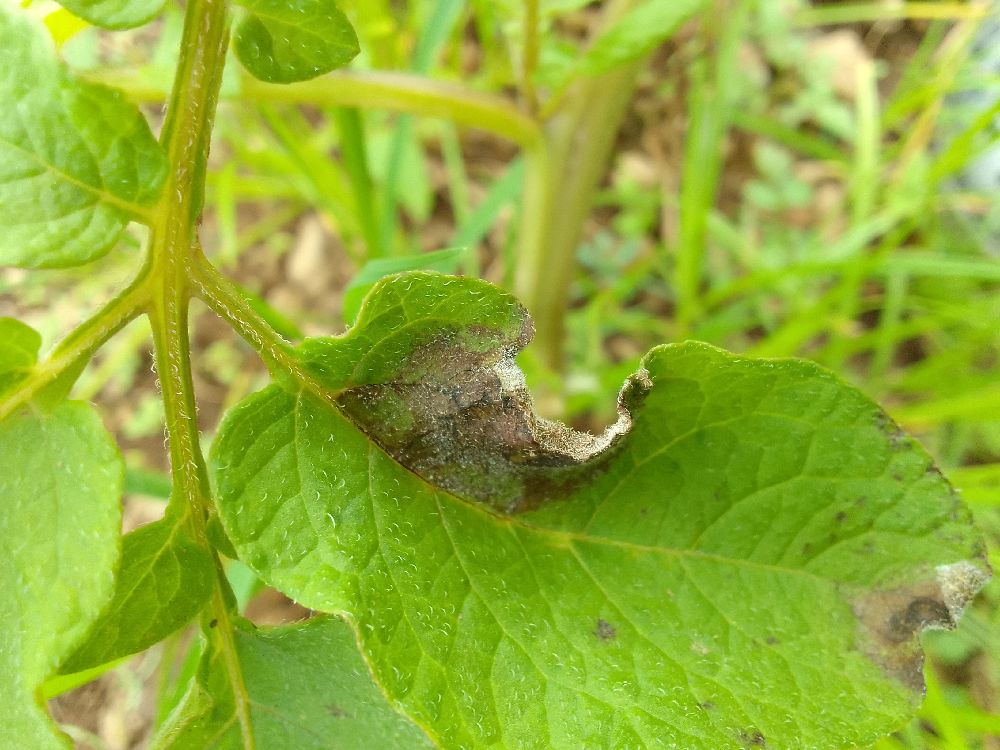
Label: Late blight